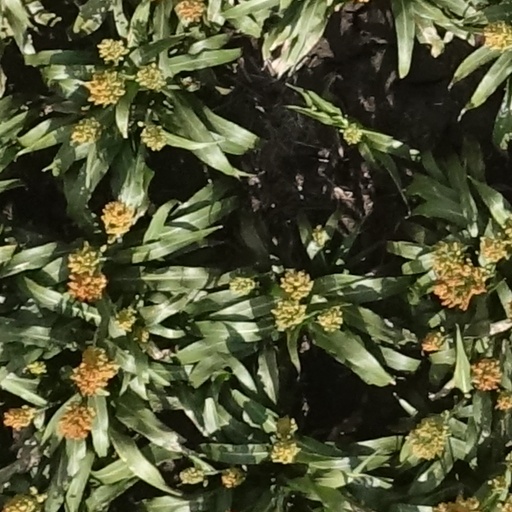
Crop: sorghum